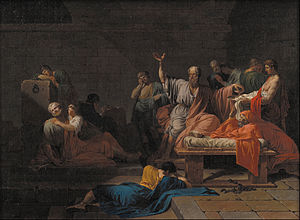
Jean-François Pierre Peyron
Sokrates' død, 1787.